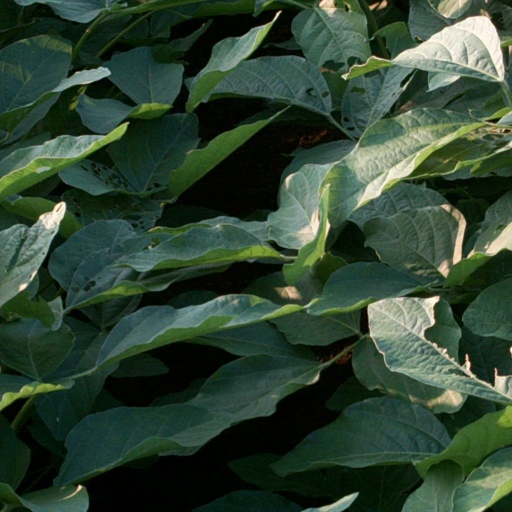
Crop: soybean